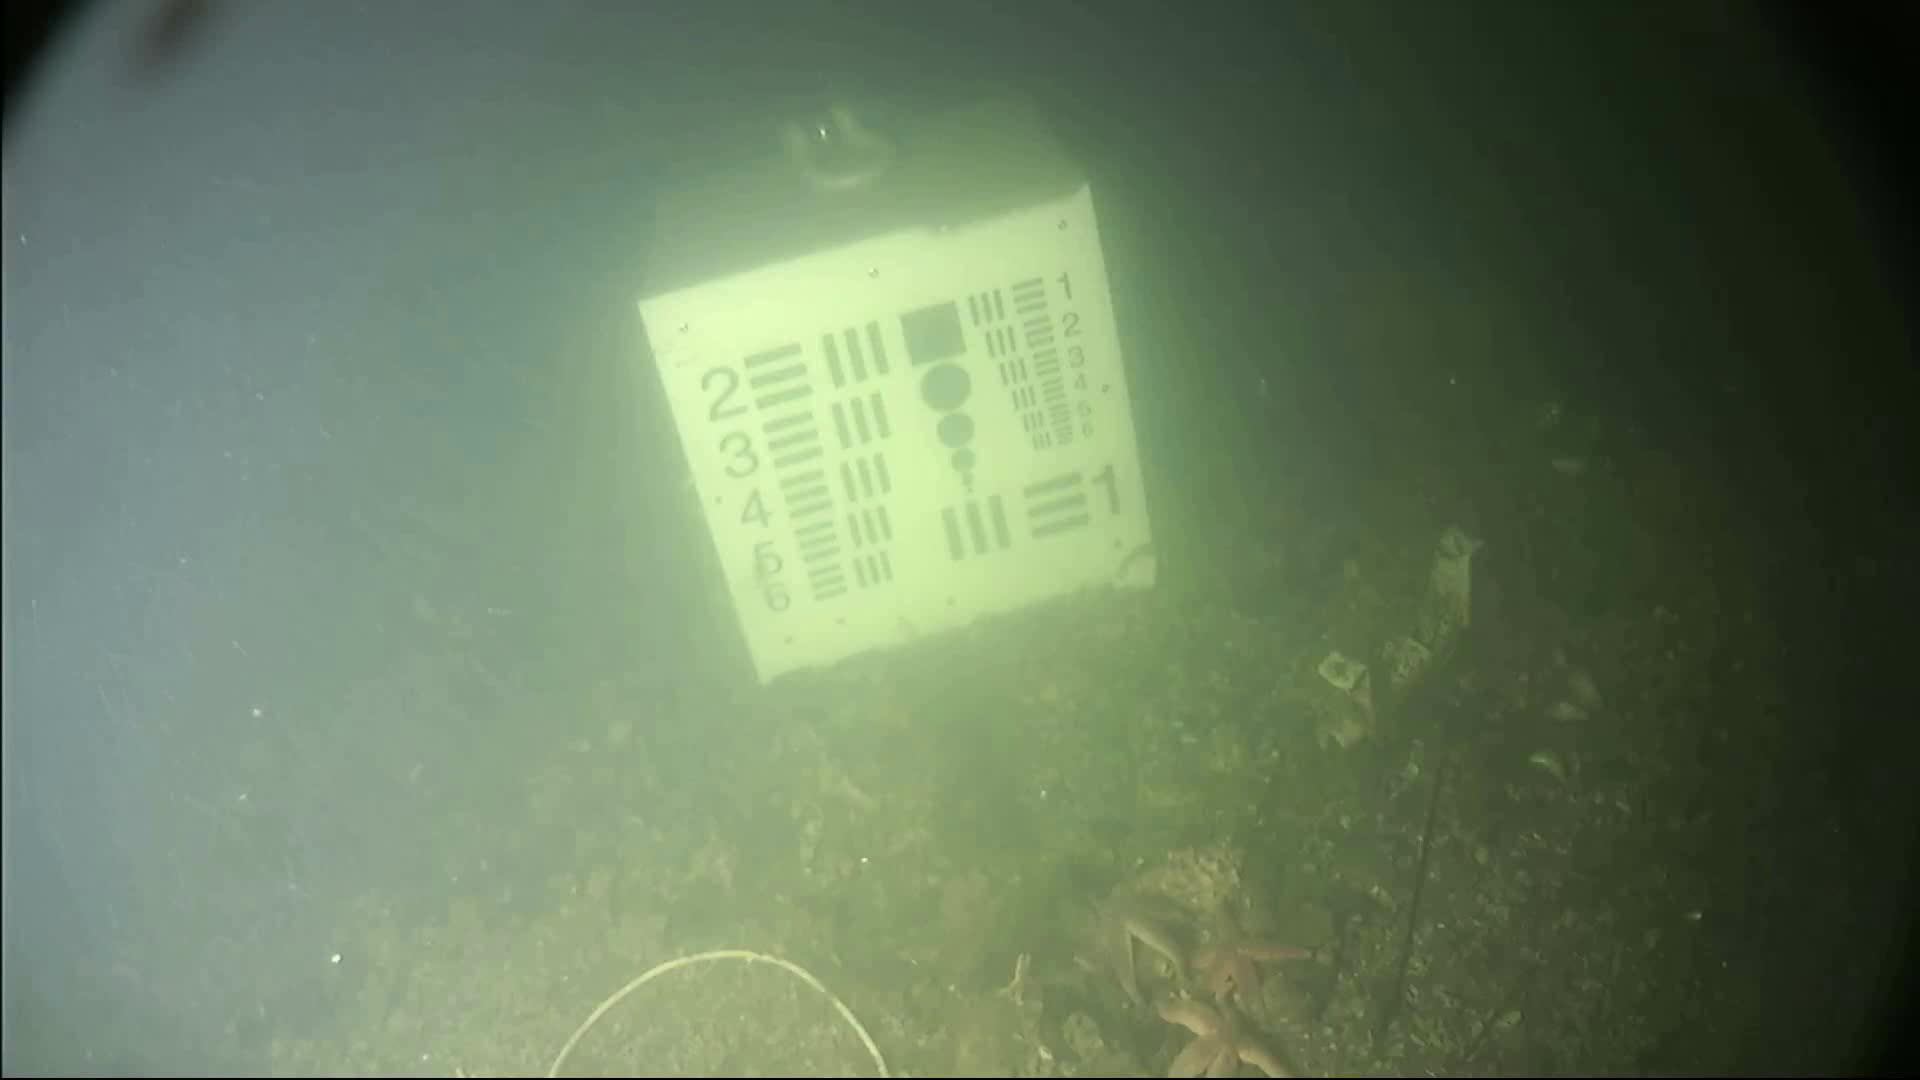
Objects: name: starfish